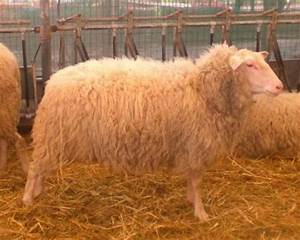
Label: sheep